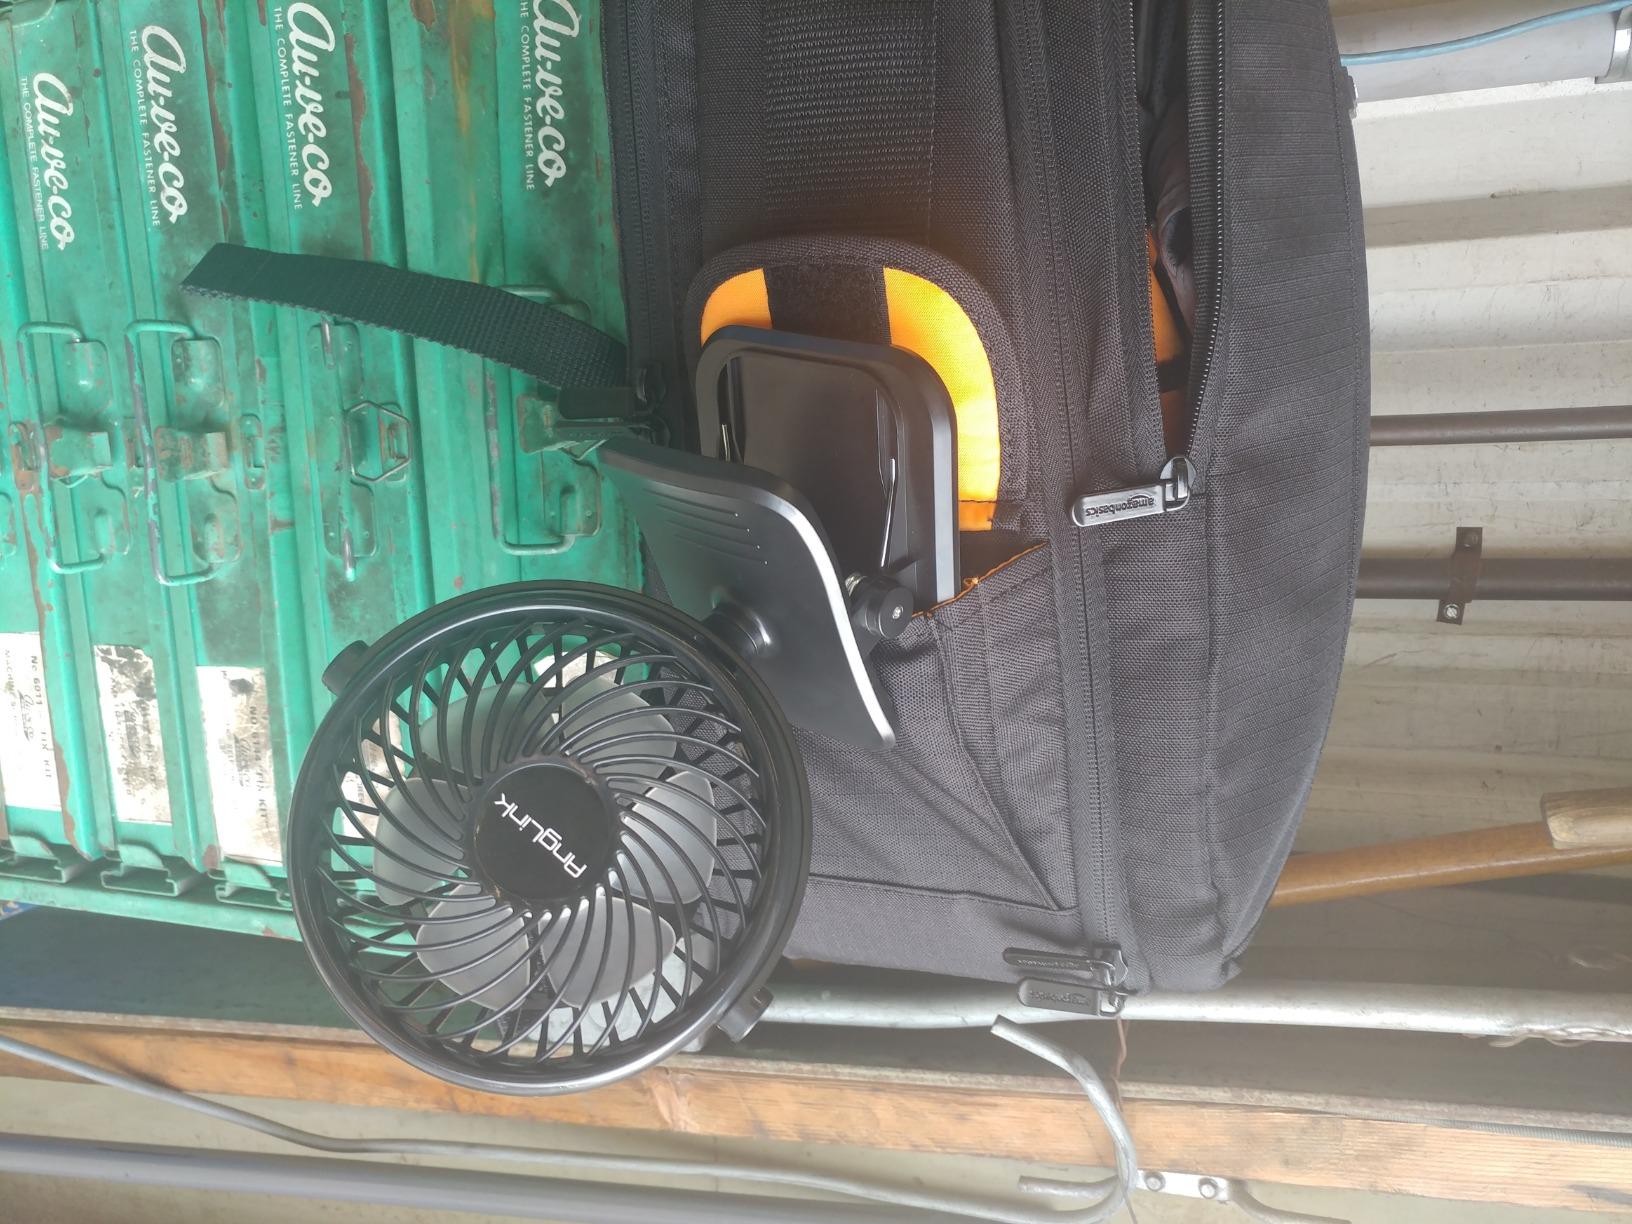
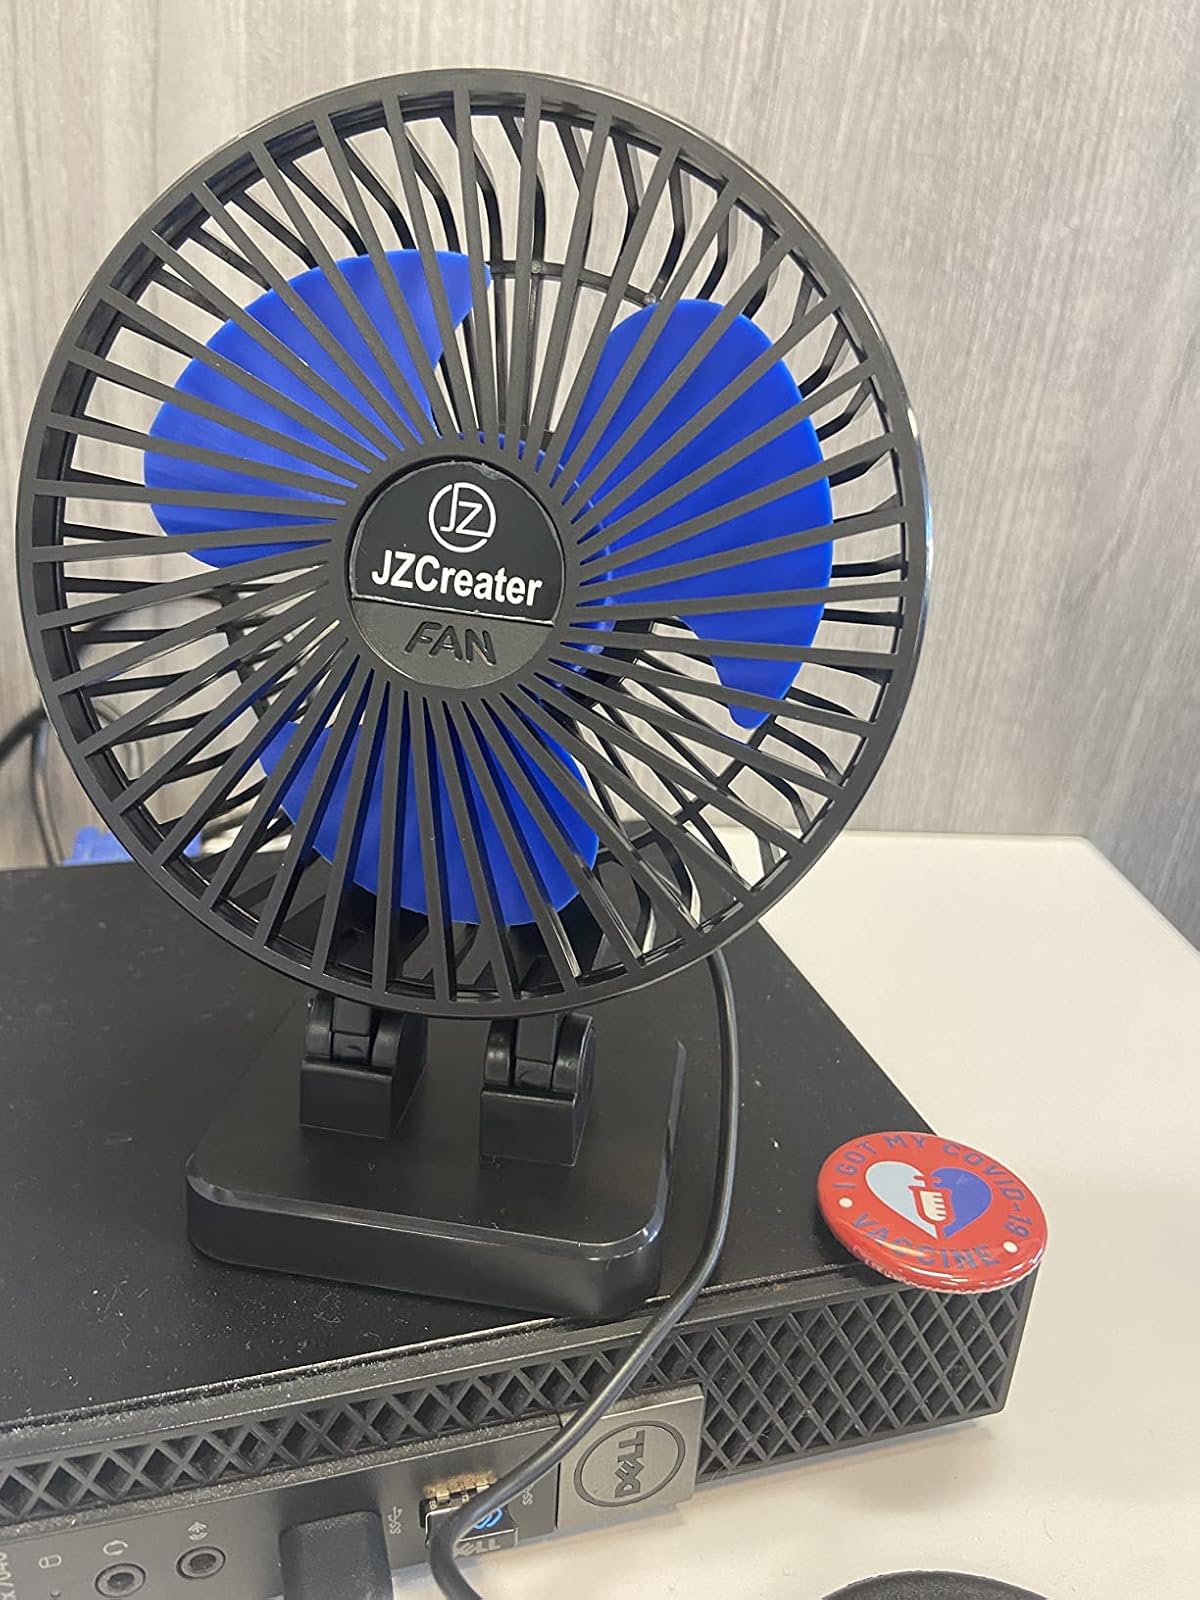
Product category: fan
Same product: no